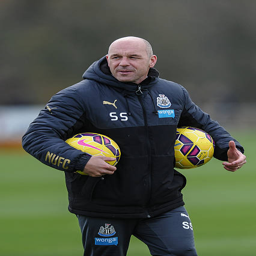
person stands on the pitch with a ball under each arm during a training session .